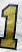
Number: 1